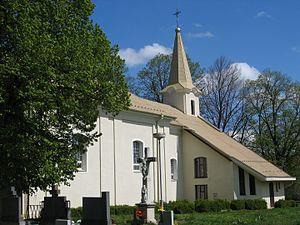
Dubovany est un village de Slovaquie situé dans la région de Trnava.